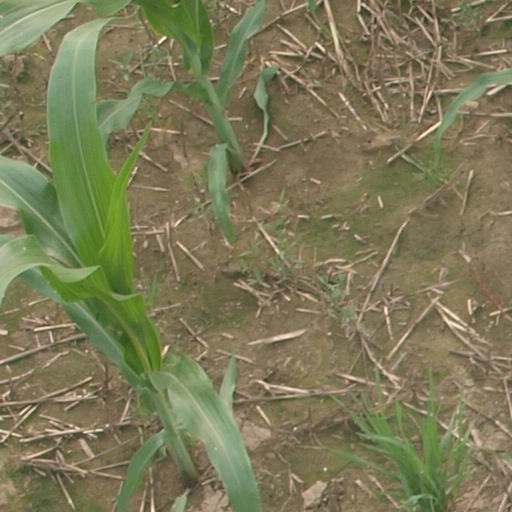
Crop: maize; corn